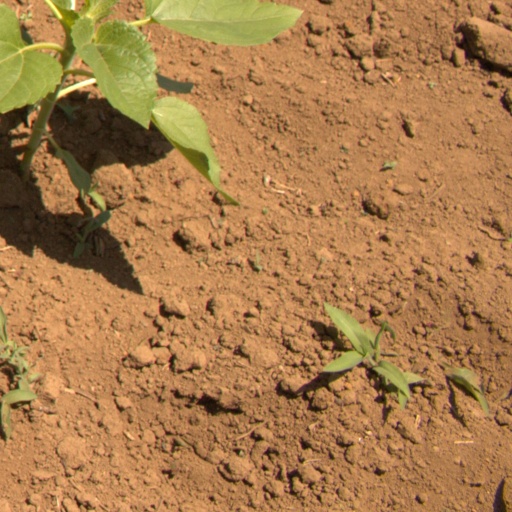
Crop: Jerusalem artichoke